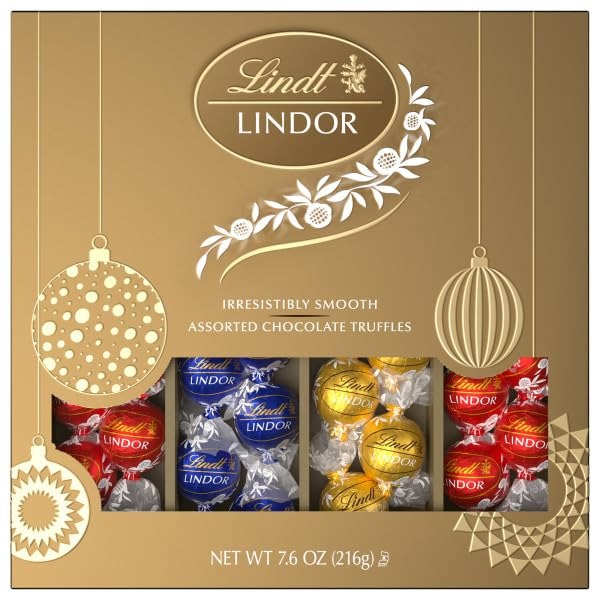
Item Name: Lindt, Lindor Assorted Modern Box, 7.6 Ounce
Product Description: Chocolate Candy Assortment Boxes
Value: 7.6
Unit: Ounce

Price: 12.55